Barwick-in-Elmet

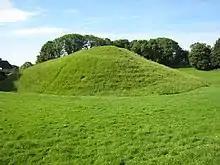
Hall Tower Hill.

Earthworks, including a mound and ditch, comprise part of a large Iron Age fort centred on Wendel Hill, near the village. The site was used later for a Norman motte-and-bailey castle and a Second World War observation post. The land is currently owned by the Barwick and Scholes Parish Council for the benefit of the community.